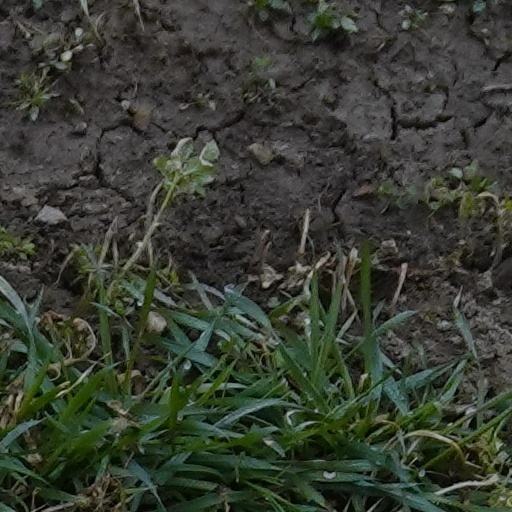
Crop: wheat